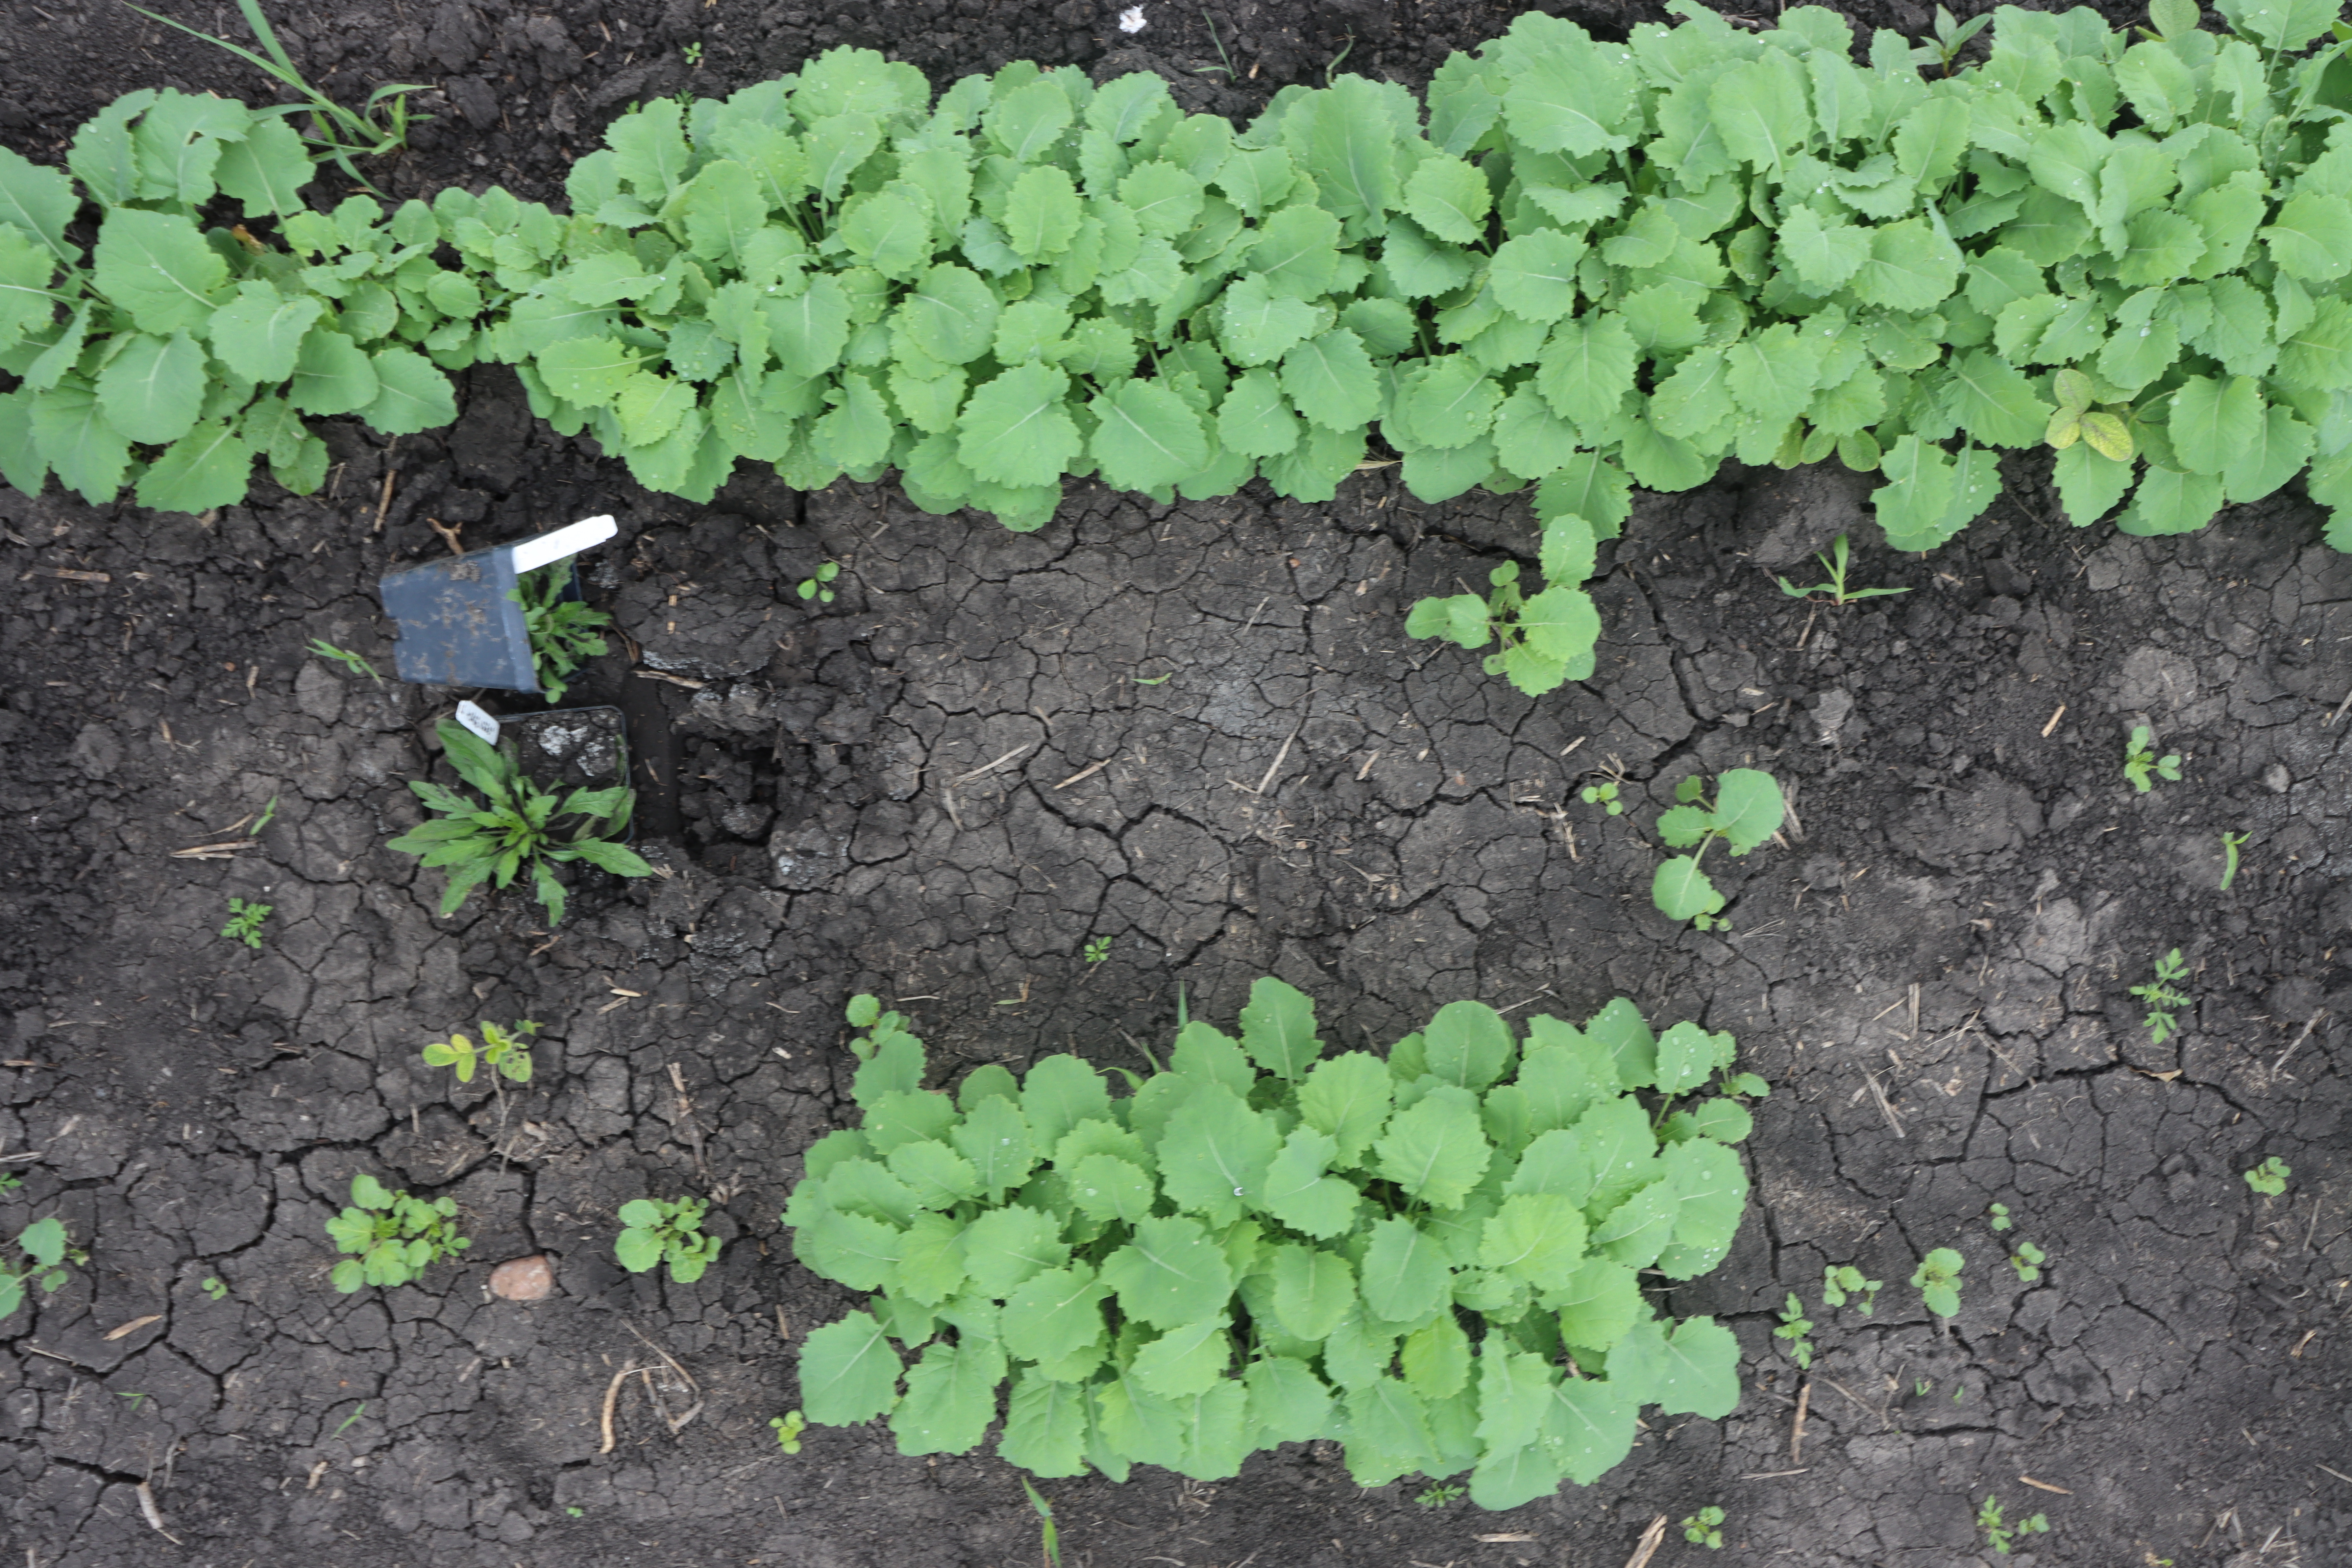
Crop: Canola
Objects: Canola, Canola, Canola, Canola, Canola, Canola, Horseweed, Canola, Canola, Canola, Canola, Canola, Ragweed